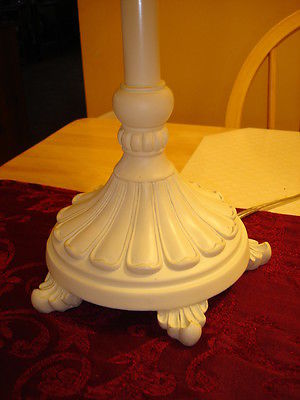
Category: lamp